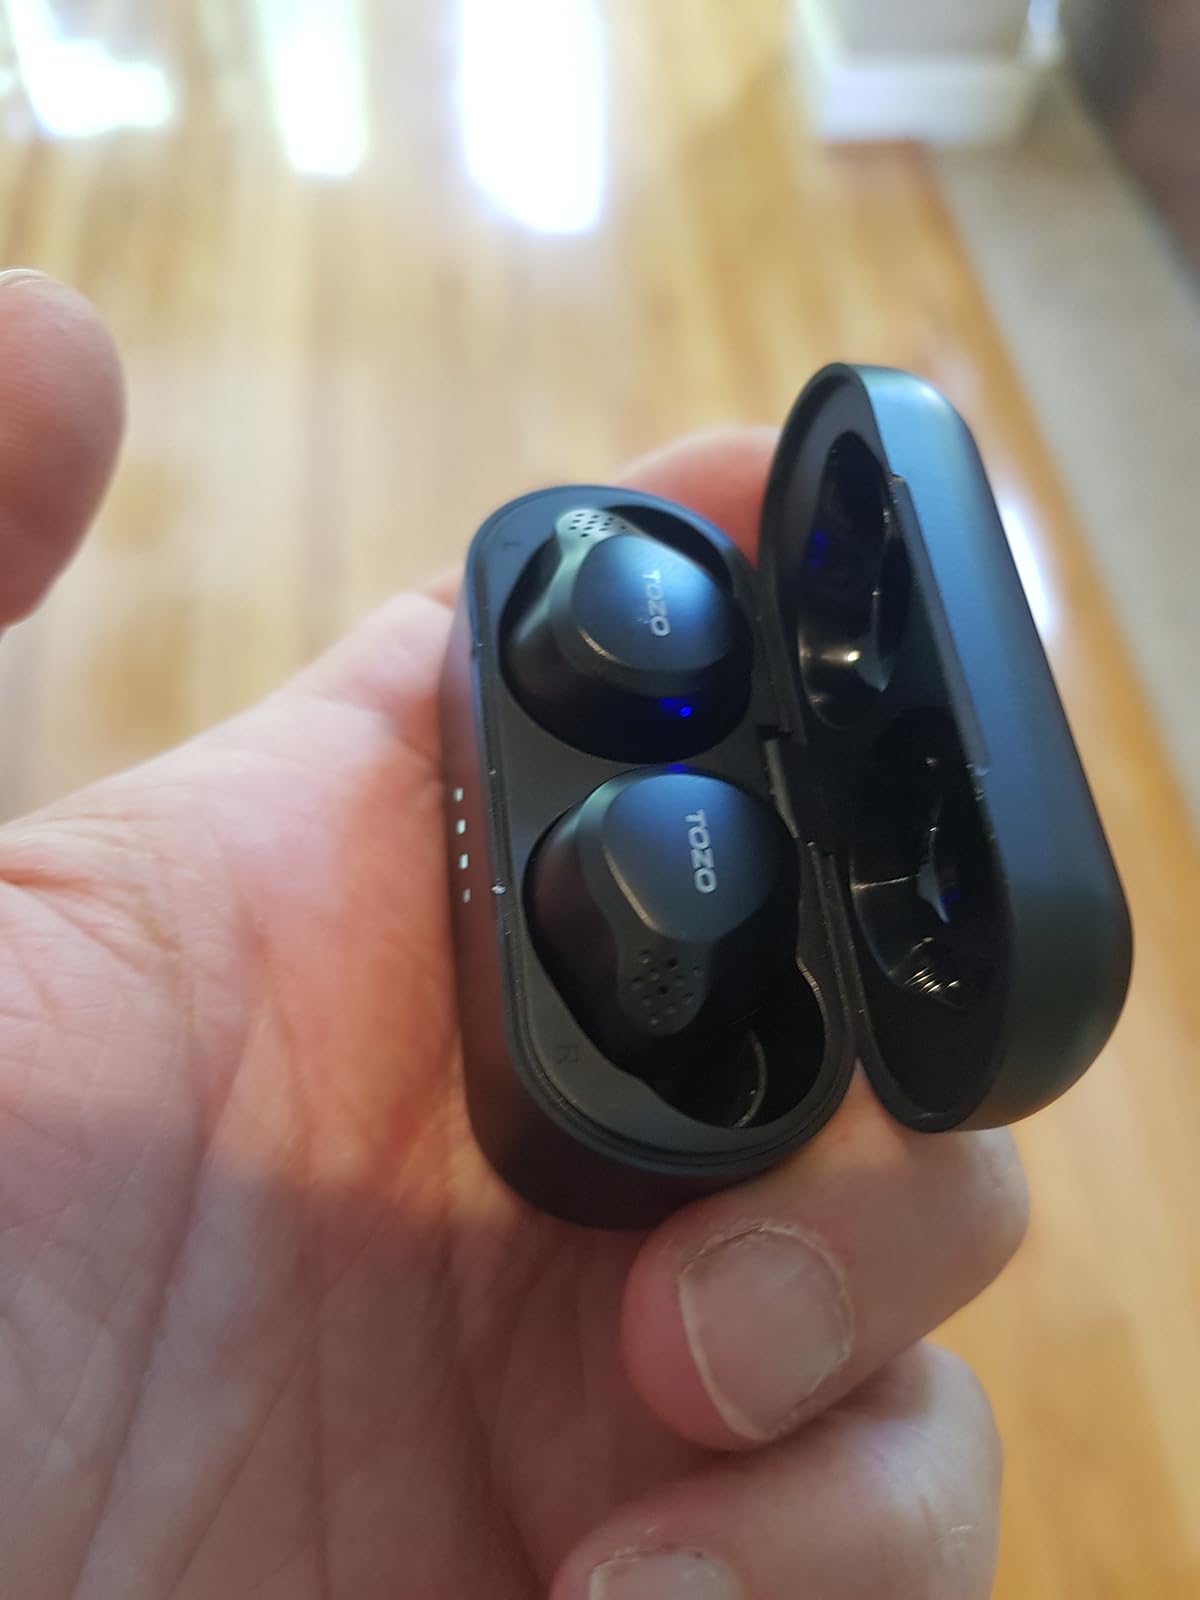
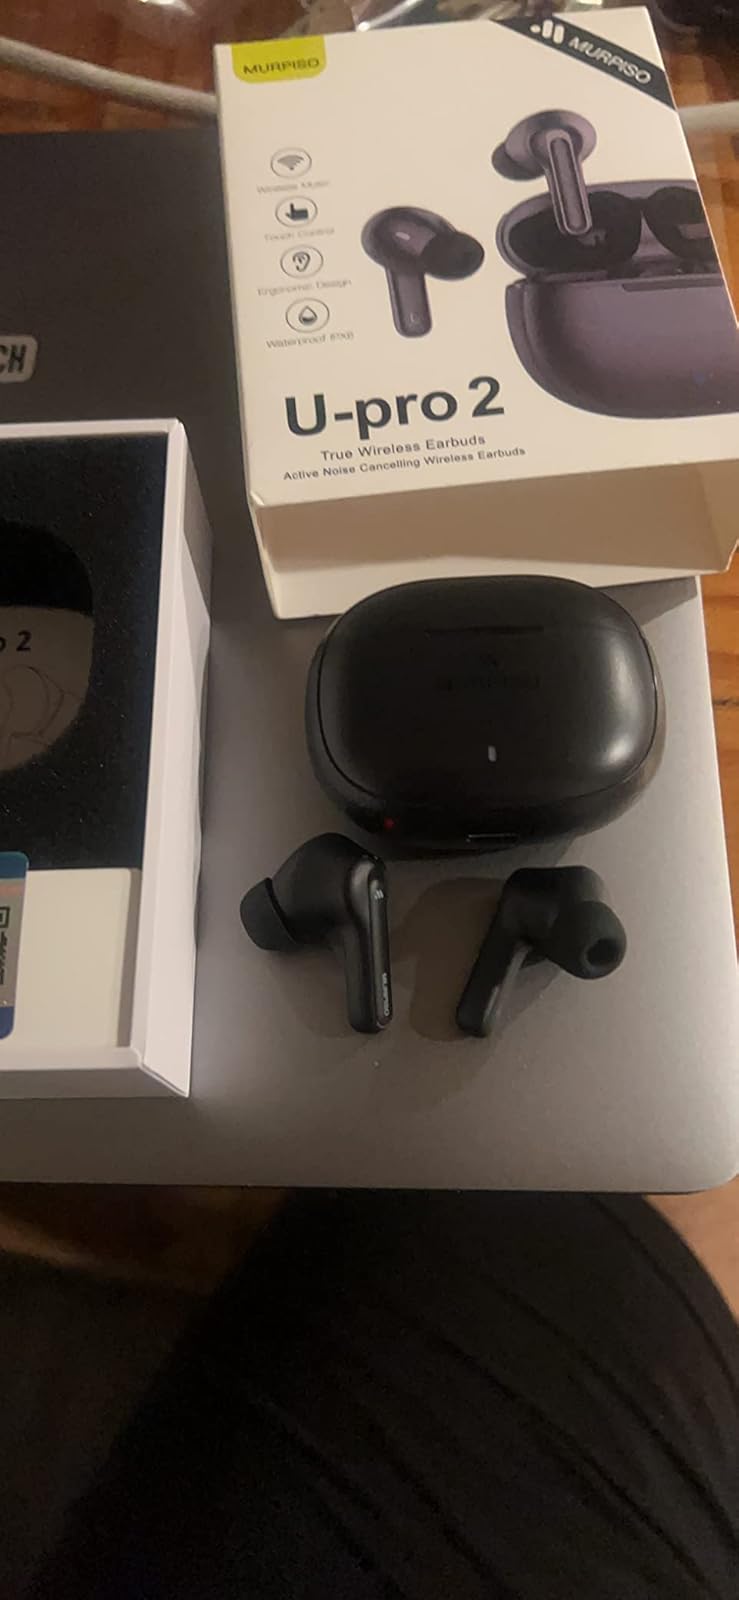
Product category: earbuds
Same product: no